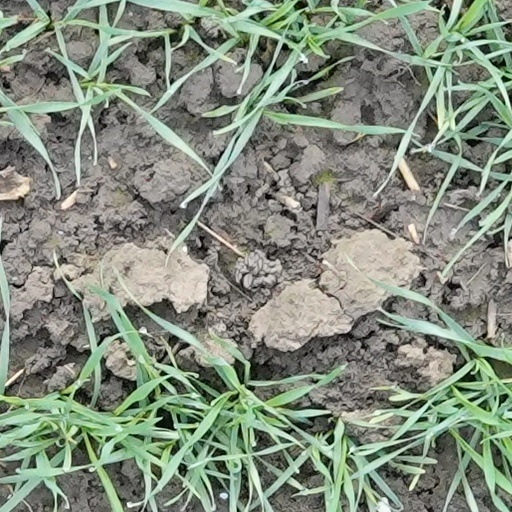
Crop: wheat